Bhagyavantha

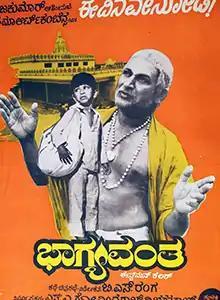

Bhagyavantha is a 1981 Indian Kannada-language drama film directed and written by B. S. Ranga. The film featured Master Lohit, Aarathi and Jai Jagadish in pivotal roles. Veteran actor Rajkumar and Thoogudeepa Srinivas made brief appearances in the film.